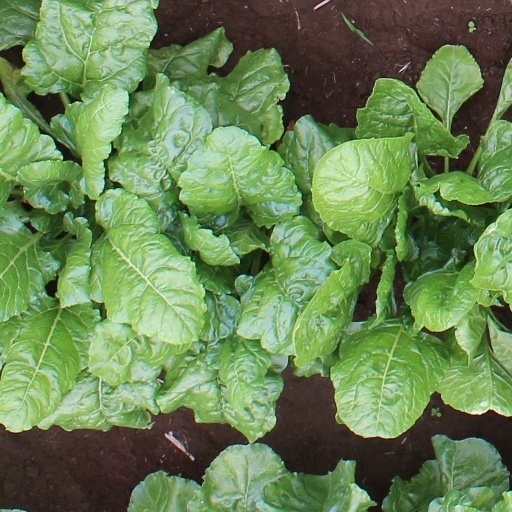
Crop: sugar beet